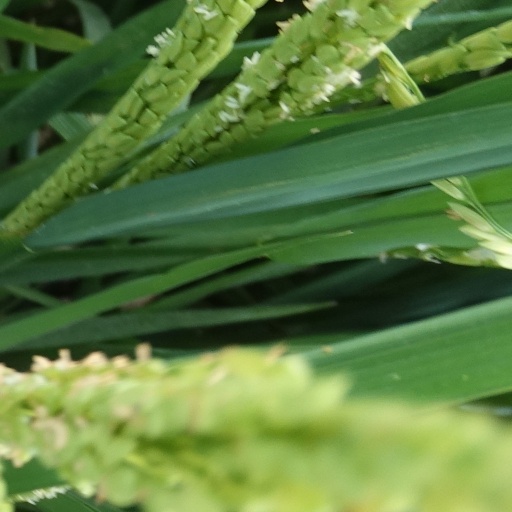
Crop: rice